James C. Smith (politician)

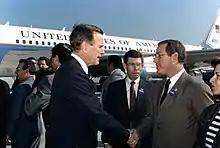
Smith greeting George H. W. Bush in 1988

Smith started out as a Democrat in his political career. He became Florida attorney general in 1979, succeeding Robert Shevin, and he served in this capacity until 1987. In 1986, he ran for Governor of Florida. The Democratic primary was initially a three-man race, with Smith facing Senate President Harry Johnston and Florida Representative Steve Pajcic. During the primary campaign, Smith pledged to support the eventual Democratic nominee. Smith and Pajcic survived the first round of the primary, and the widespread assumption was that Johnston, whose political beliefs were more closely aligned with Smith's than Pajcic's, would endorse Smith in the runoff primary. However, Johnston came out and endorsed Pajcic because, he said, Smith was running dishonest ads falsely linking Pajcic to pornographers and homosexual marriage. In the runoff primary, Smith narrowly lost the Democratic runoff to Pajcic, and then bitterly refused to campaign for Pajcic, despite his earlier pledge to support the party's nominee. Smith's snub of Pajcic was rewarded by victorious candidate Bob Martinez, who placed Smith on his transition team and appointed Smith to the position of Secretary of State of Florida.